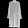
Label: Coat